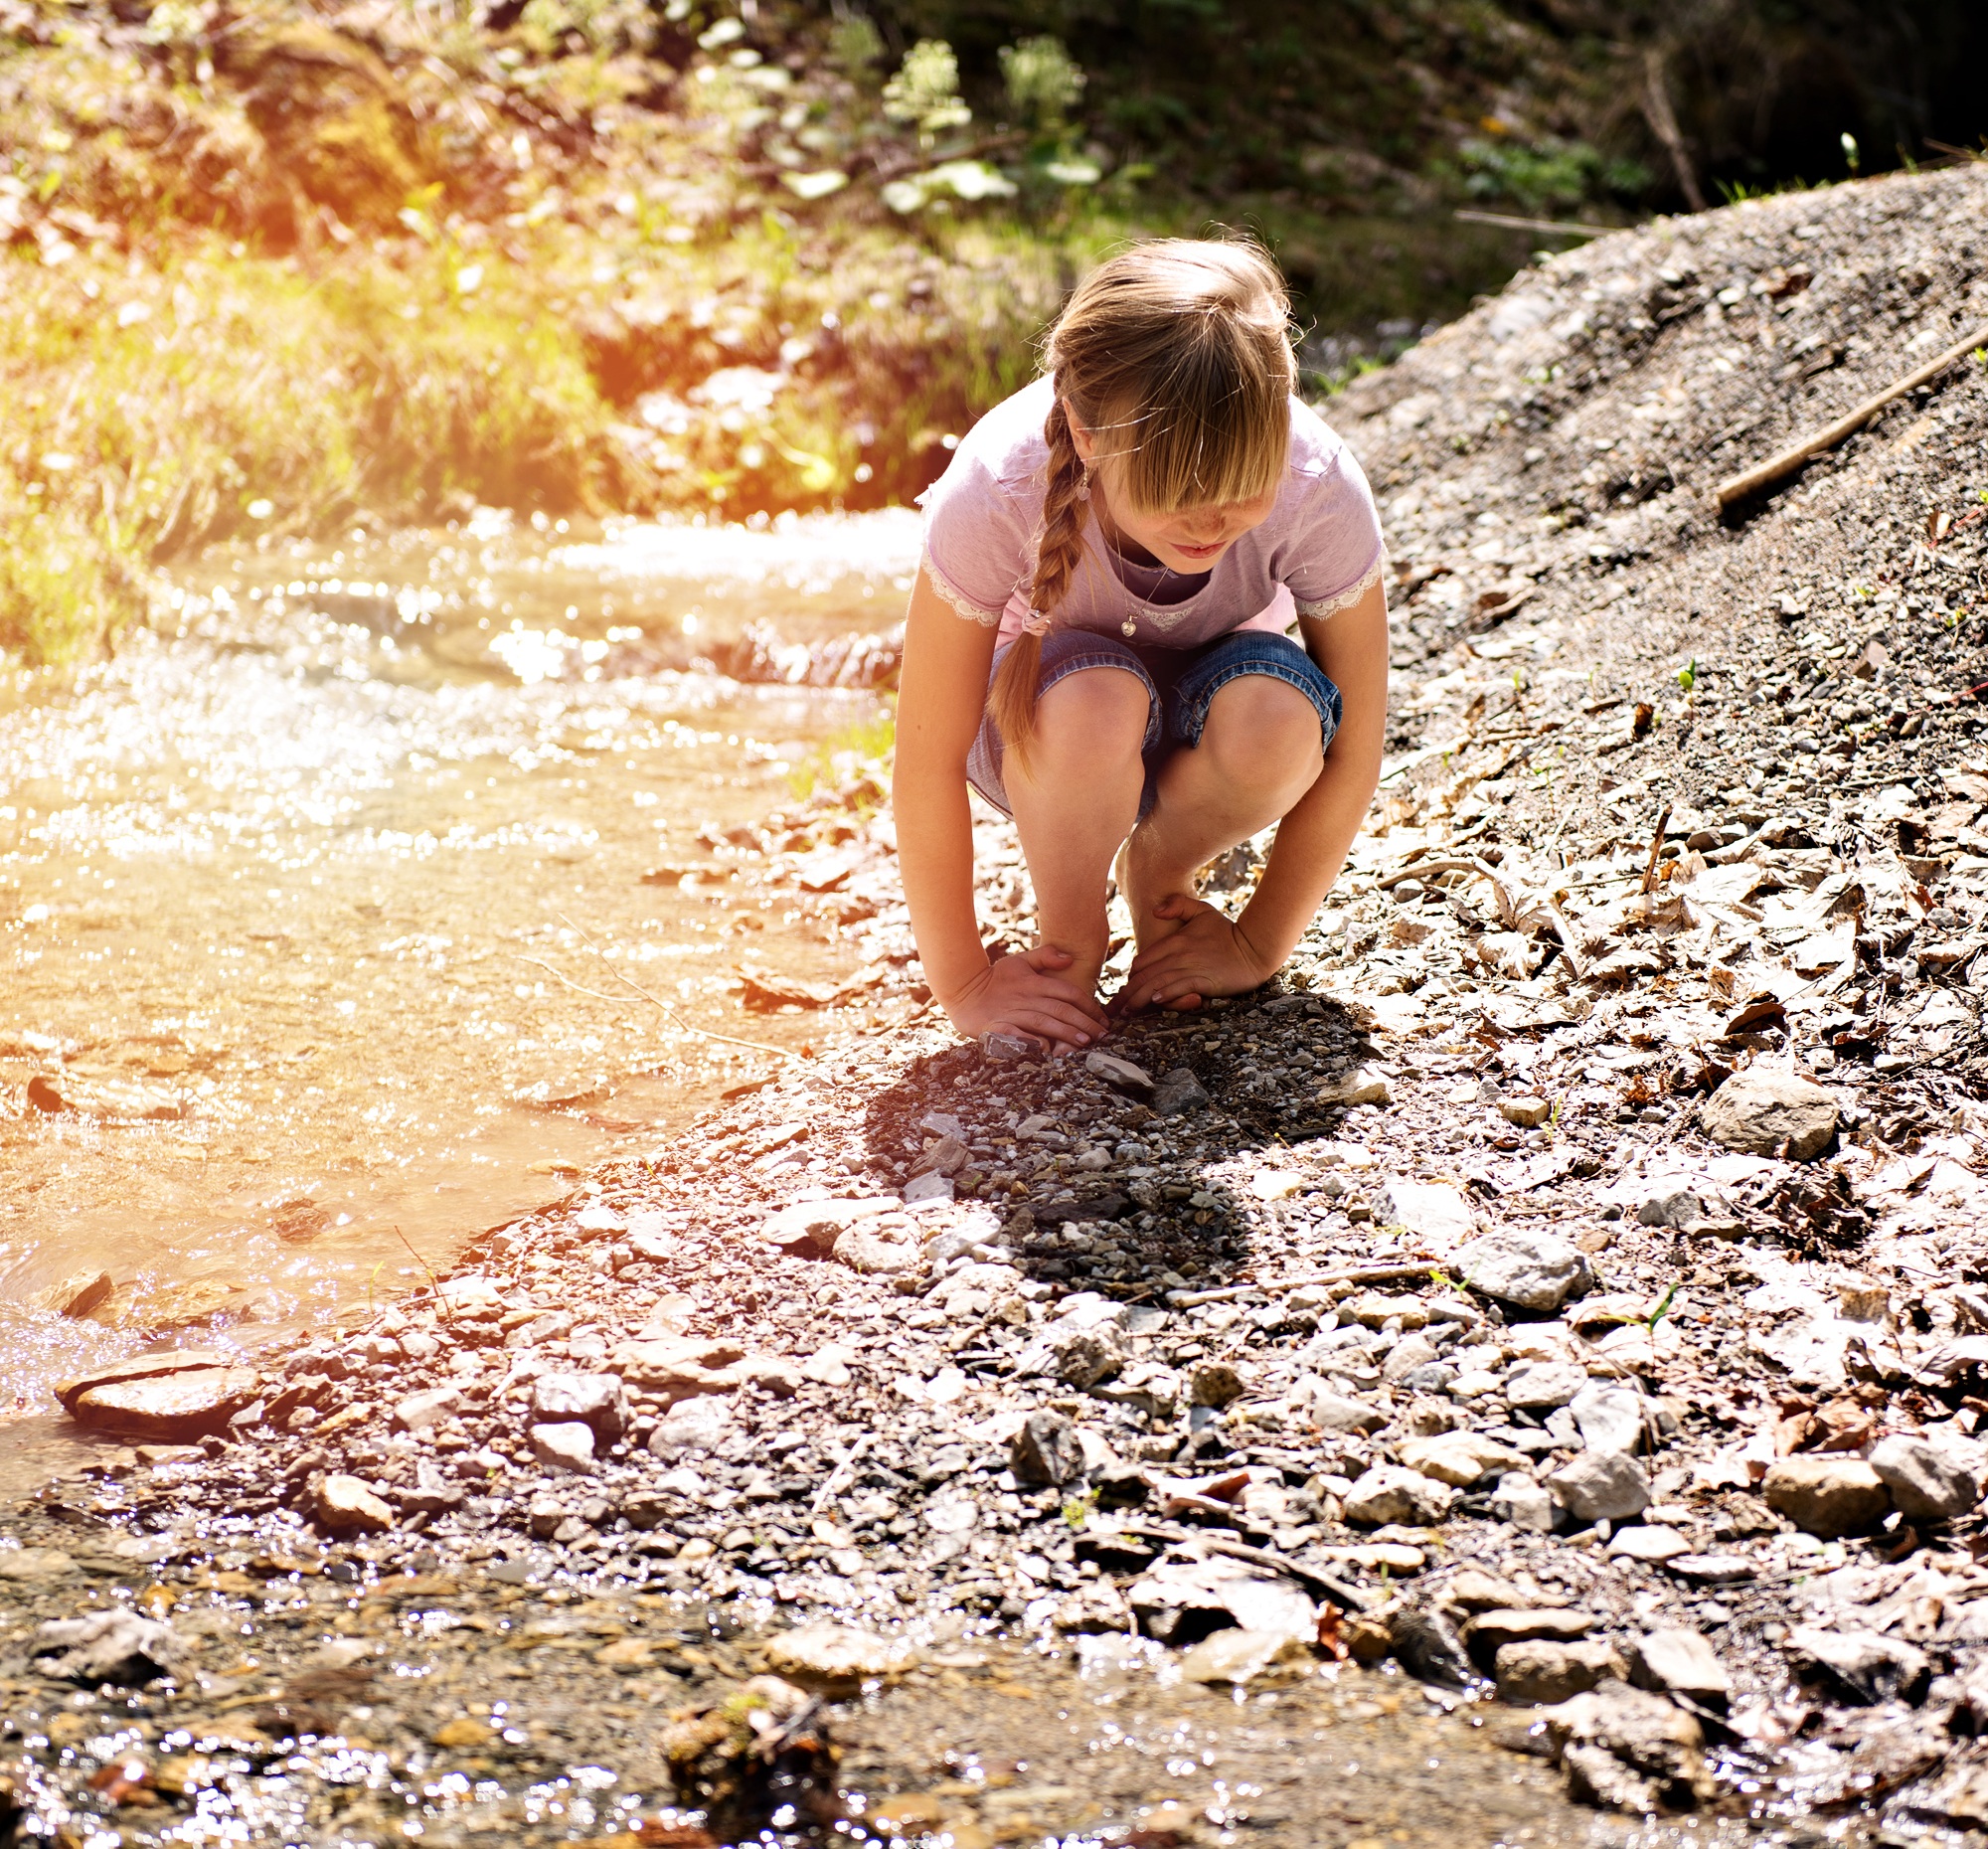
water, nature, sand, rock, person, light, people, girl, sunlight, brook, spring, mud, child, human, lighting, season, material, barefoot, stones, blond, out, bach